Lahaul and Spiti district

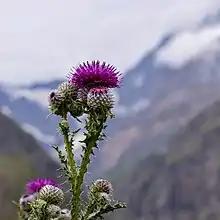

The first Thakur of Kolong to be given the designation of the 'Wazir of Lahaul' was Thakur Hari Chand, who held this post from 1877 until his death in 1900. The second Wazir of Lahaul was Thakur Amar Chand, who held this post over 1900-1921. He was the son of Thakur Hari Chand. Amar Chand was bestowed with the title of 'Rai Bahadur' by the British for his contributions to the British war effort in the First World War. The third Wazir of Lahaul was Thakur Mangal Chand (1886-1969). He was the younger brother of Thakur Amar Chand. Thakur Mangal Chand was the Wazir of Lahaul from 1921 until the time Thakur Pratap Chand (his nephew and a son of Thakur Amar Chand) achieved maturity. By the 1930s, Thakur Pratap Chand had become the fourth Wazir of Lahaul, and he would be the last.